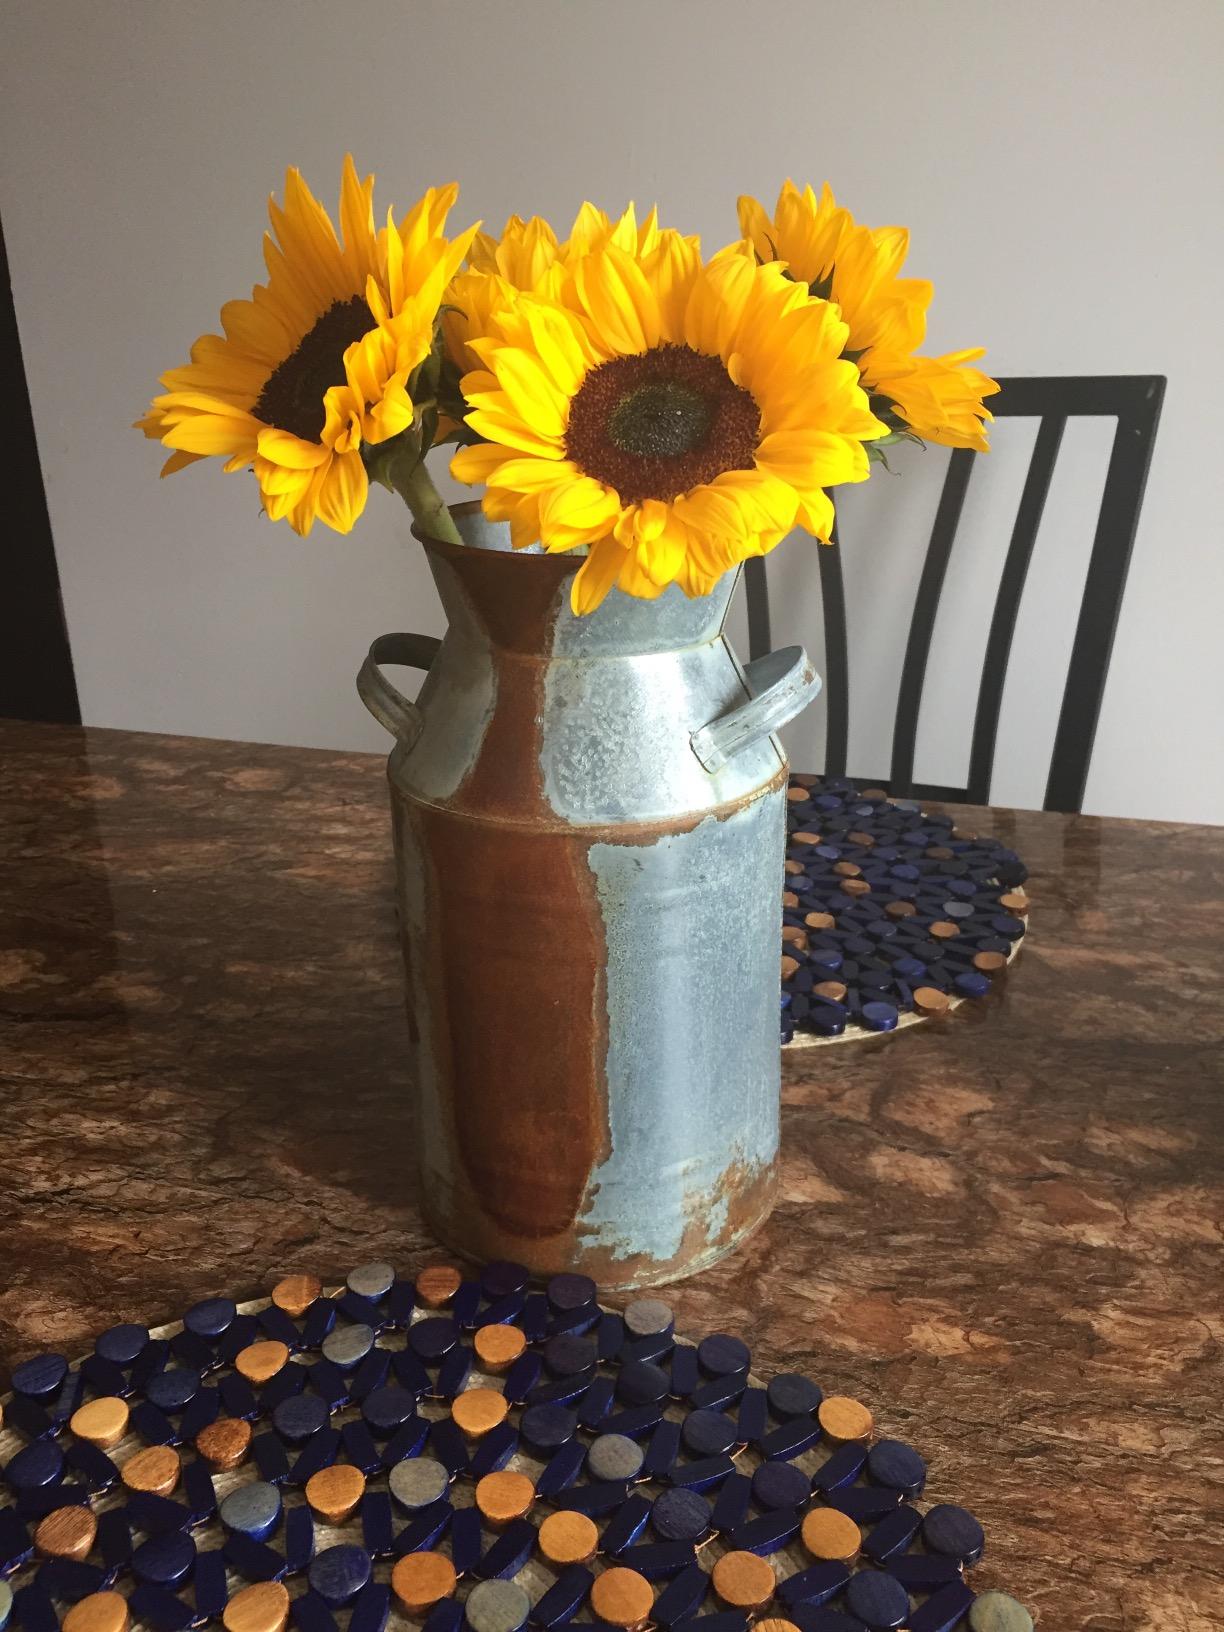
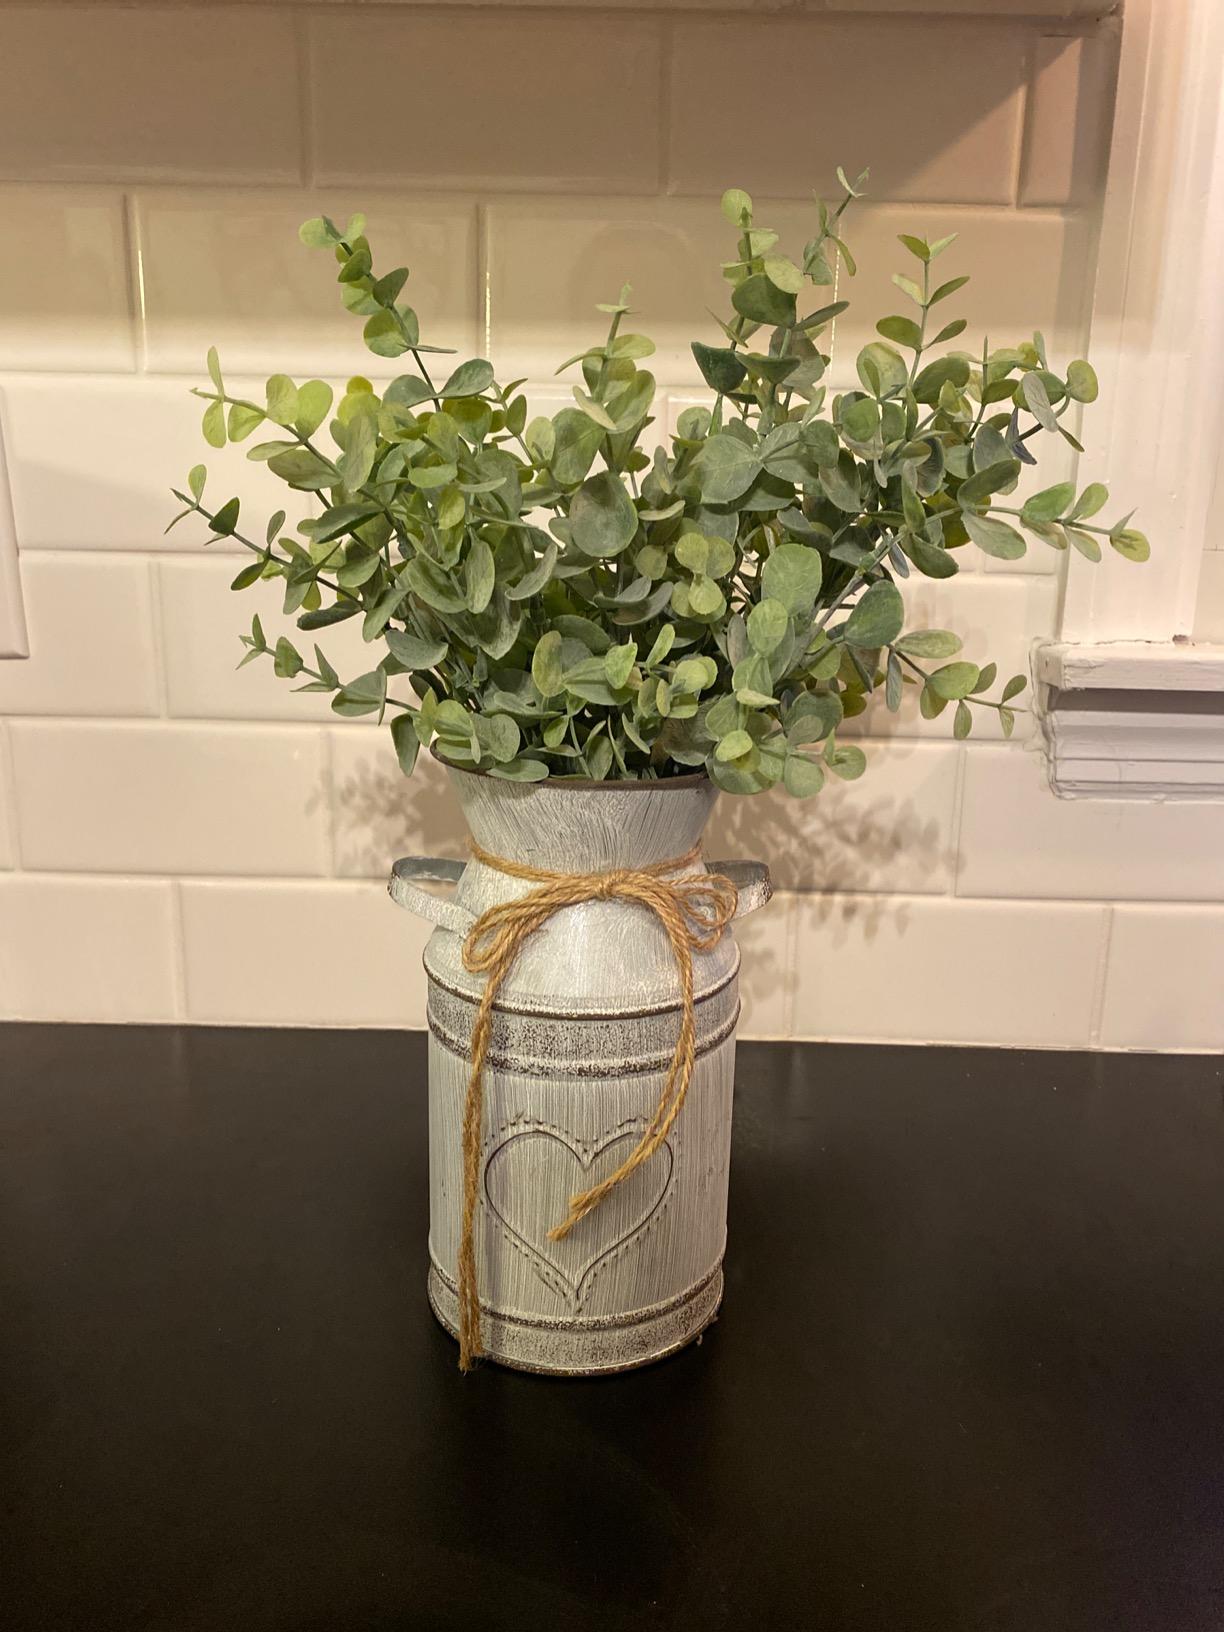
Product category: vase
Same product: no